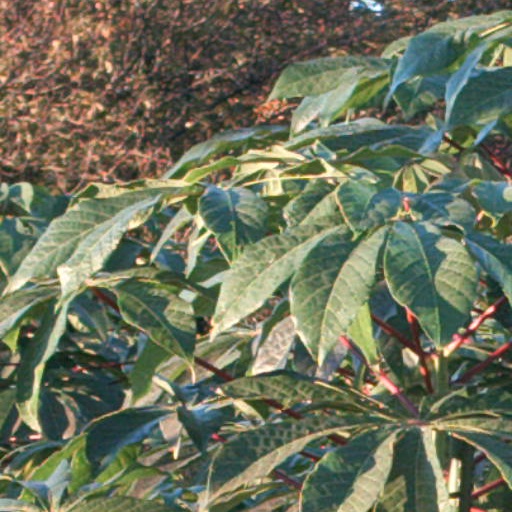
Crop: cassava